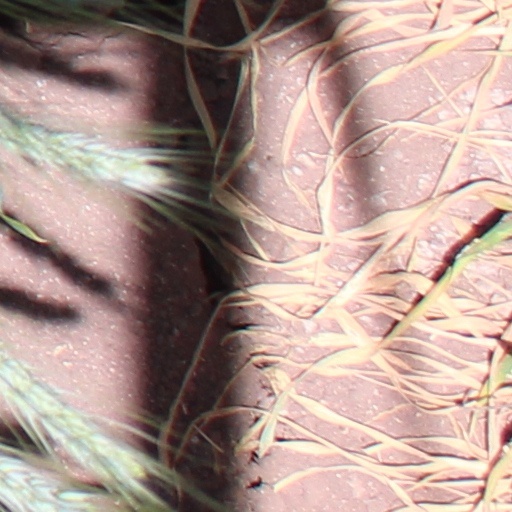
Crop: wheat